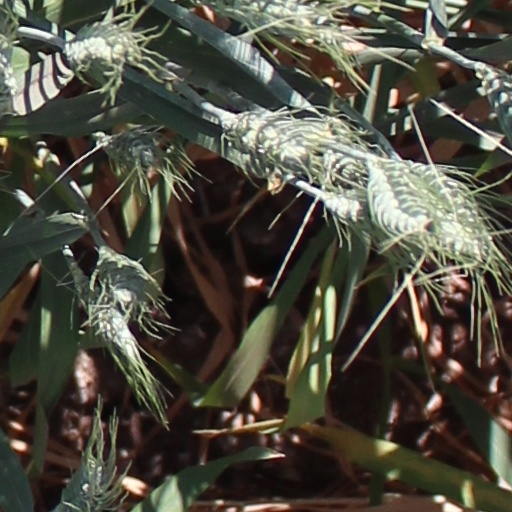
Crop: wheat